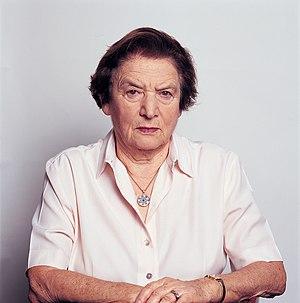
Ora Kedem, née en 1924 à Vienne, est une chimiste israélienne, professeure émérite de chimie physique à l'Institut Weizmann et lauréate du prix Israël de sciences. Ses recherches portent notamment sur les processus de transport des membranes biologiques et polymériques ainsi que sur les procédés de désalinisation des eaux de mer.